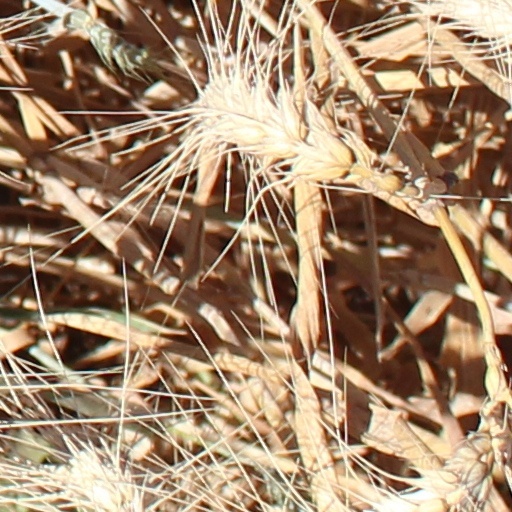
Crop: wheat